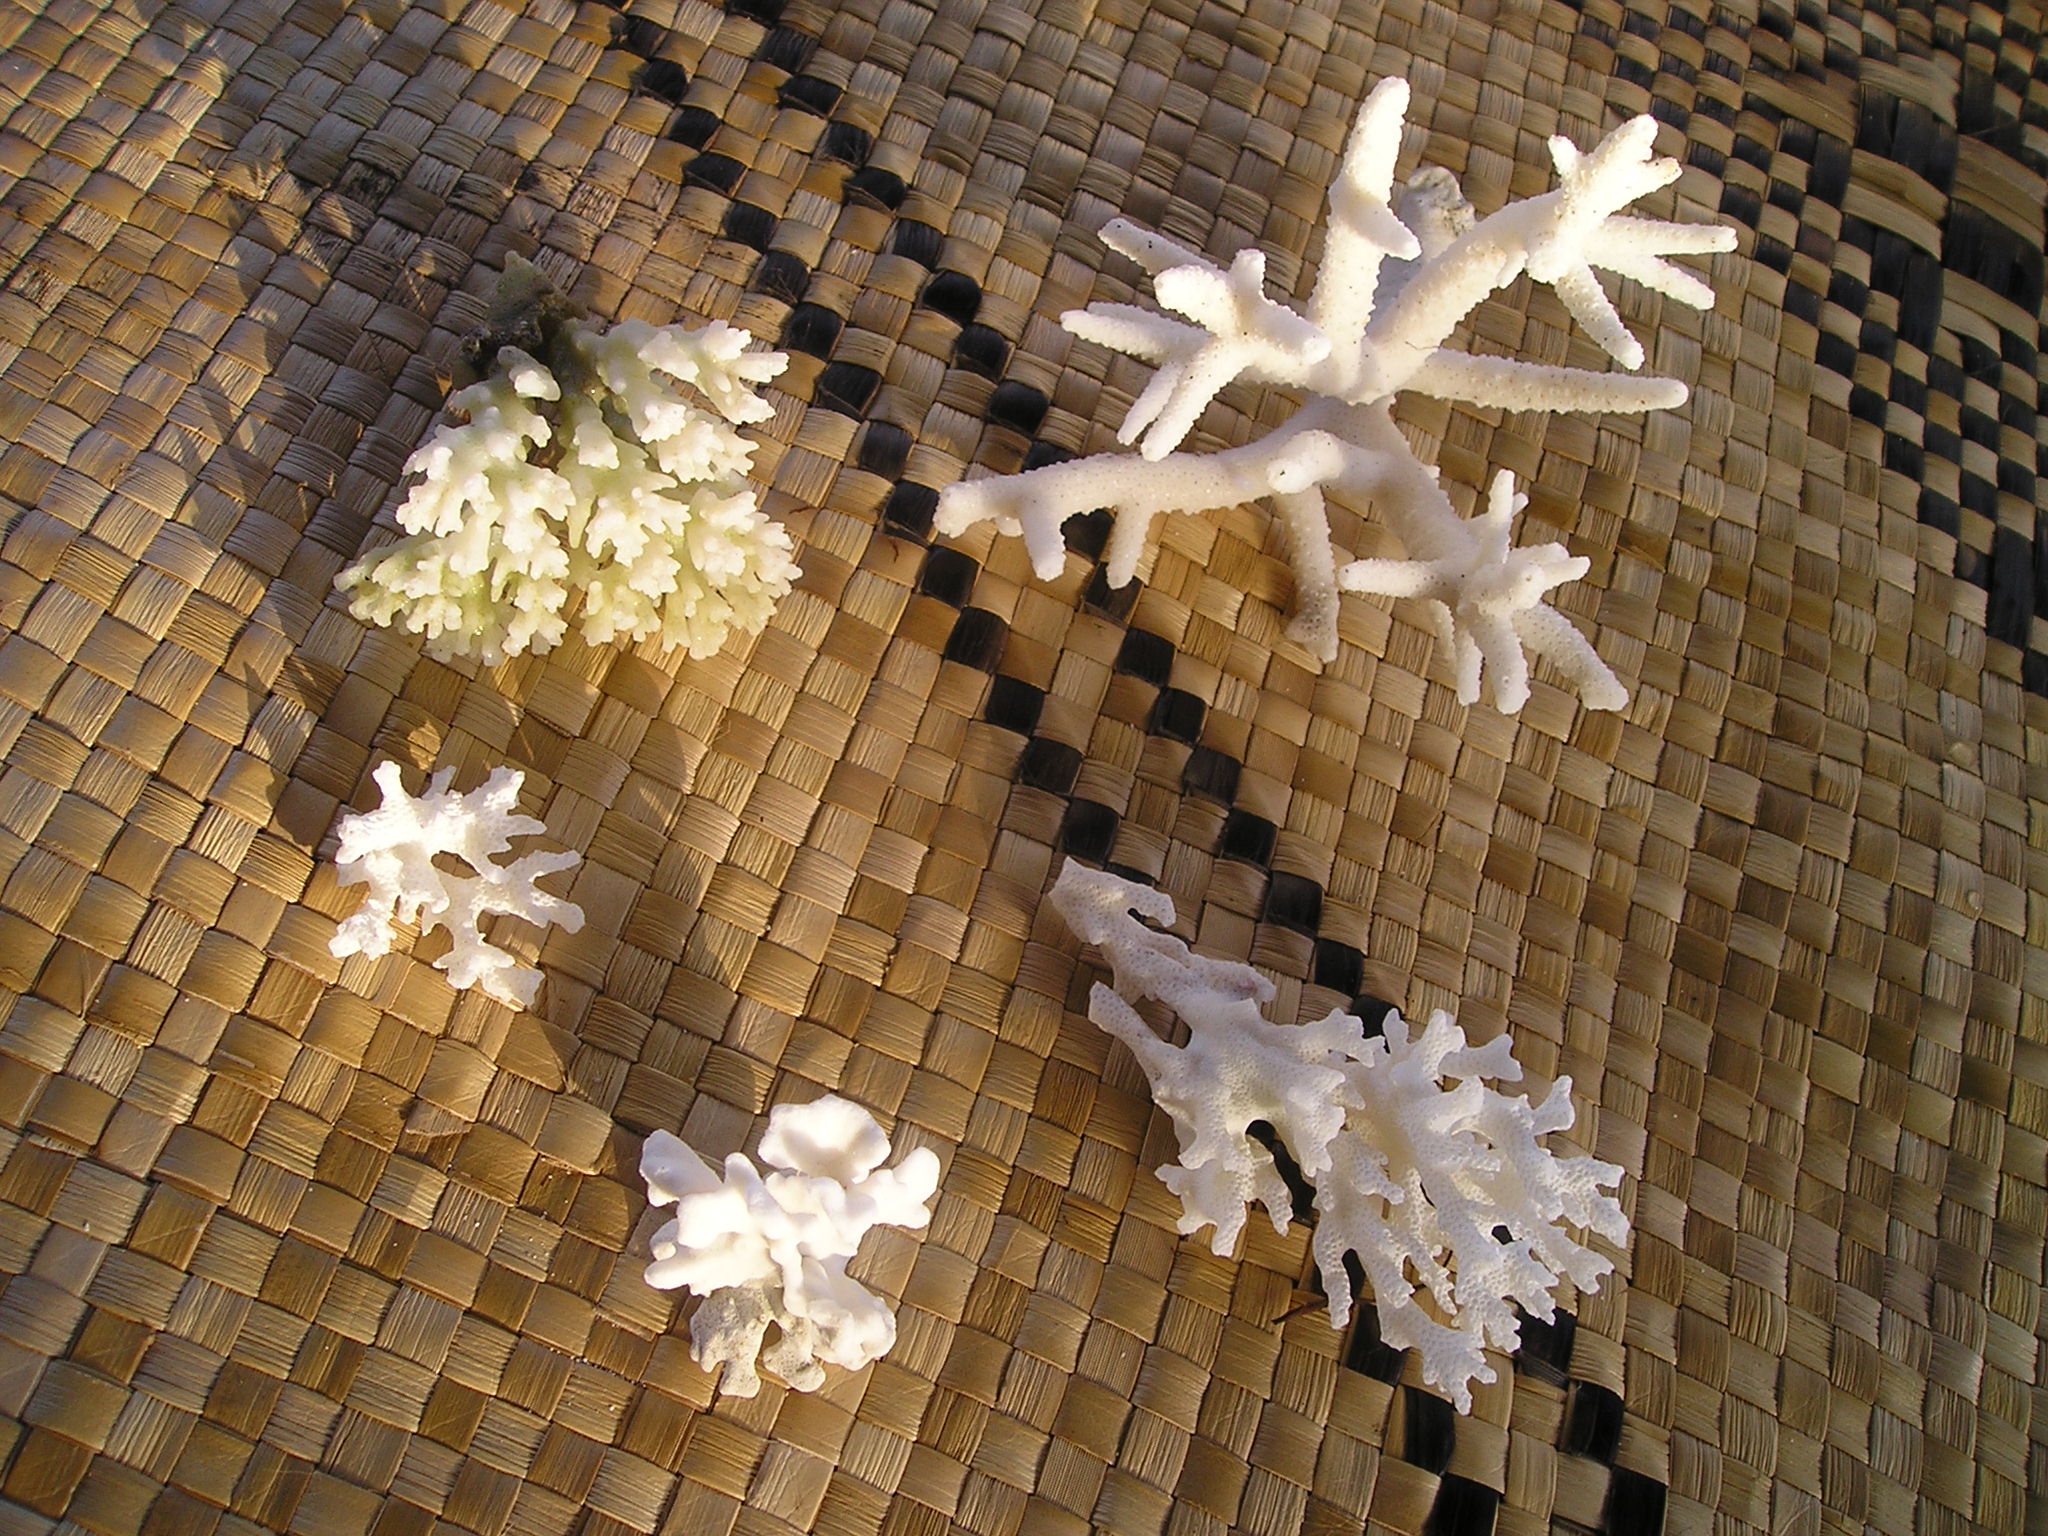
leaf, flower, pattern, coral, christmas decoration, art, design, exotic, south sea, samoa